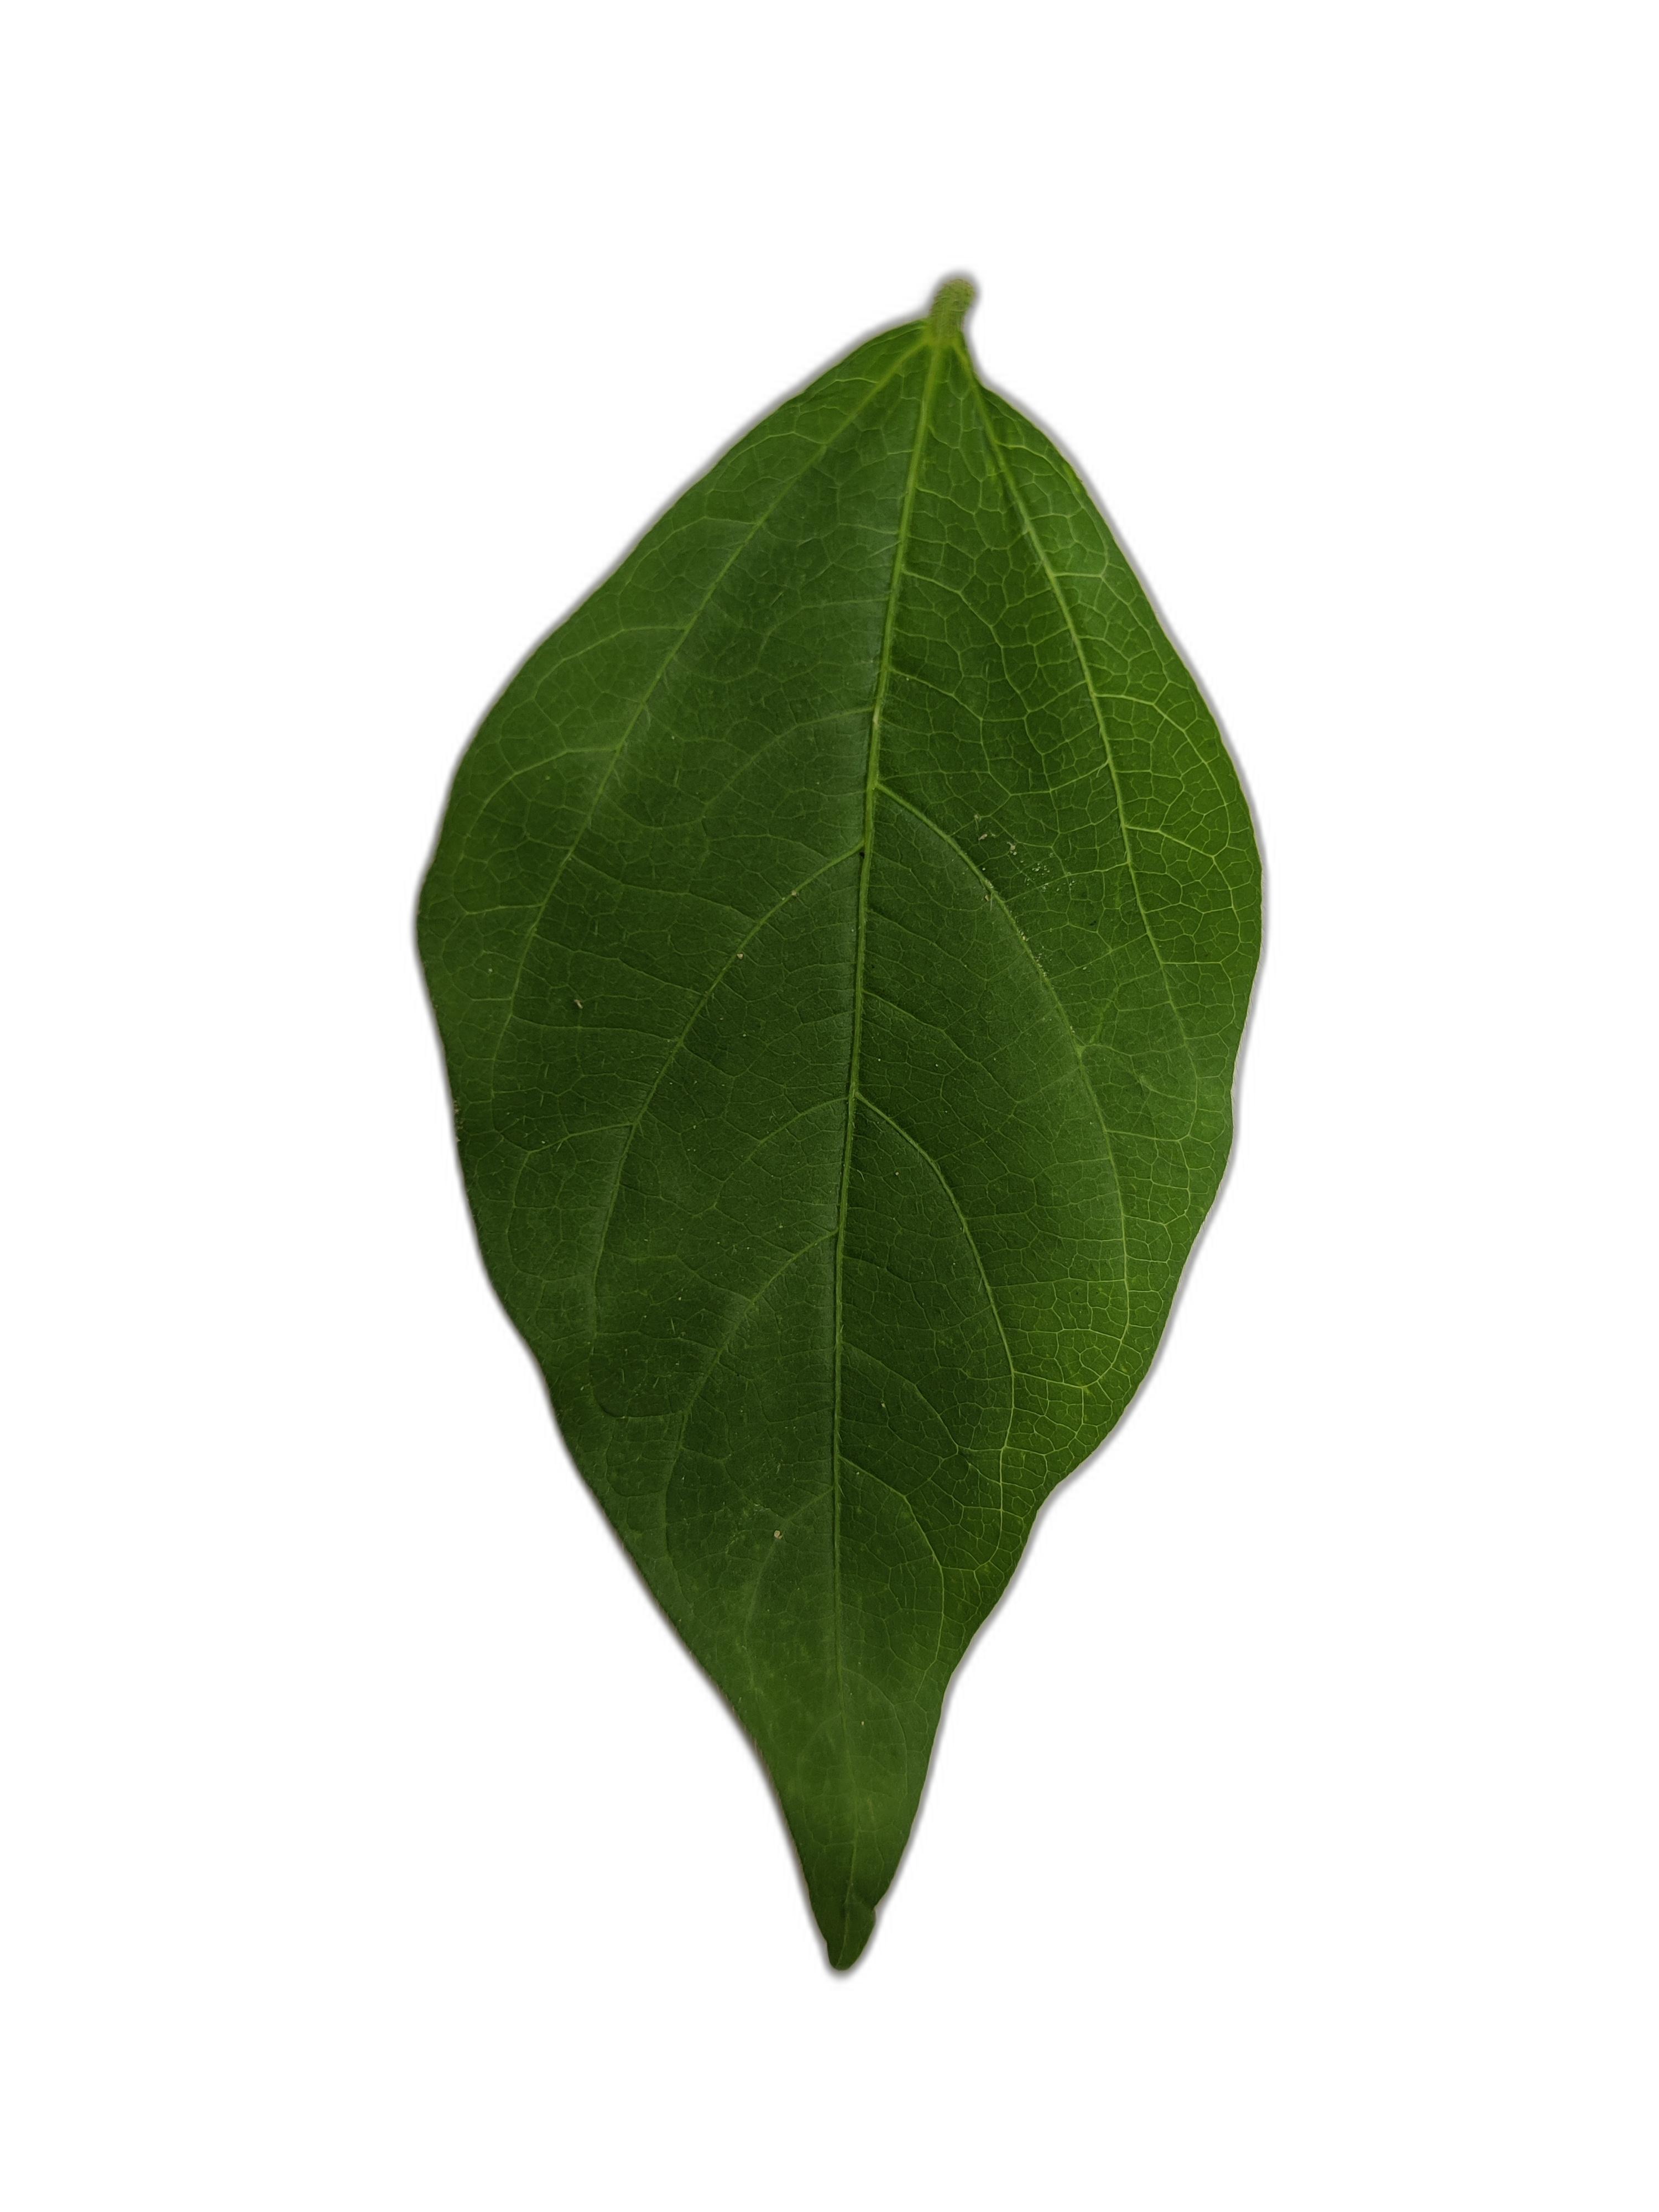
Label: Healthy